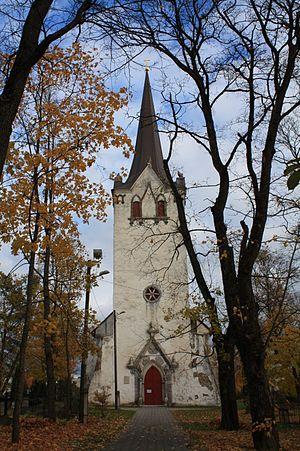
Keila est une ville et une municipalité urbaine de la région d'Harju en Estonie.